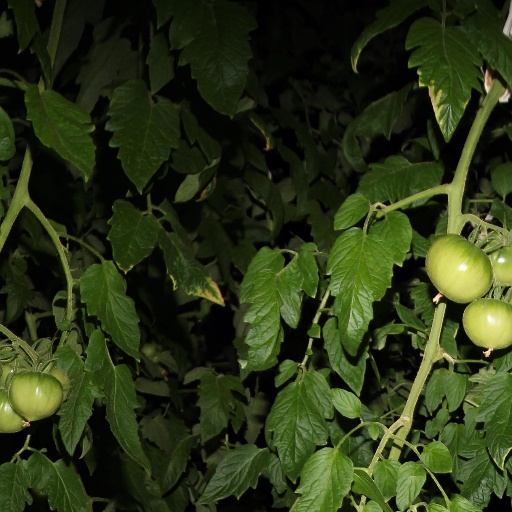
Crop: tomato